Pentre Ifan

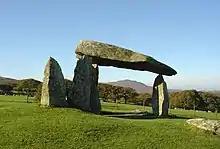
The dolmen in 2006

is an ancient dolmen in the community and parish of Nevern, Pembrokeshire, Wales. It is from Cardigan, Ceredigion, and east of Newport, Pembrokeshire. It contains and gives its name to the largest and best preserved neolithic dolmen in Wales.